Sky position (RA, Dec in degrees): 134.647, 28.533
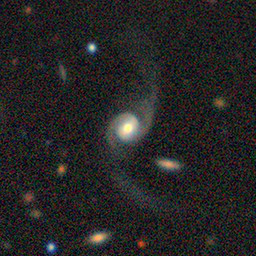
Galaxy morphology: Disturbed Galaxies